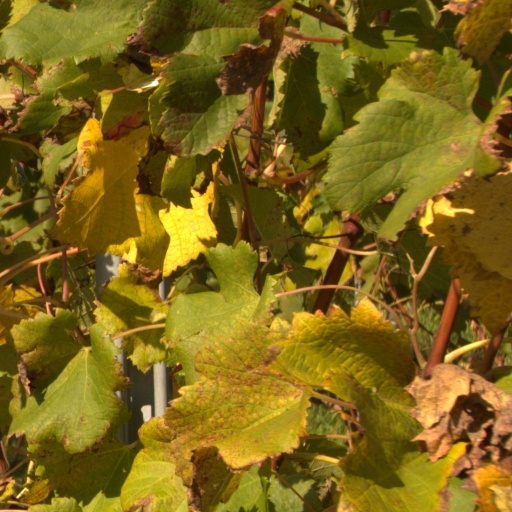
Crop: grape